History of Florence

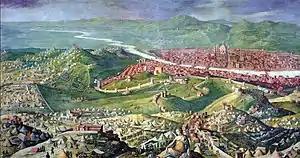
The Siege of Florence in 1530

The 10-month Siege of Florence (1529–1530) by the Spanish ended the Republic of Florence and Alessandro de' Medici became the ruler of the city. The siege brought the destruction of its suburbs, the ruin of its export business and the confiscation of its citizens' wealth. Alessandro, who ruled from 1531 to 1537, was the first Medici to use the style Duke of Florence, a title arranged for him in 1532 by Holy Roman Emperor Charles V. In 1569, Duke Cosimo I was elevated to the rank of Grand Duke of Tuscany by Pope Pius V. The Medici would continue to rule in Tuscany as grand dukes until 1737. After the Battle of Marciano in 1554, the city's historical rival Siena was conquered and the only remaining territory in Tuscany not ruled from Florence was the Republic of Lucca (later a Duchy).